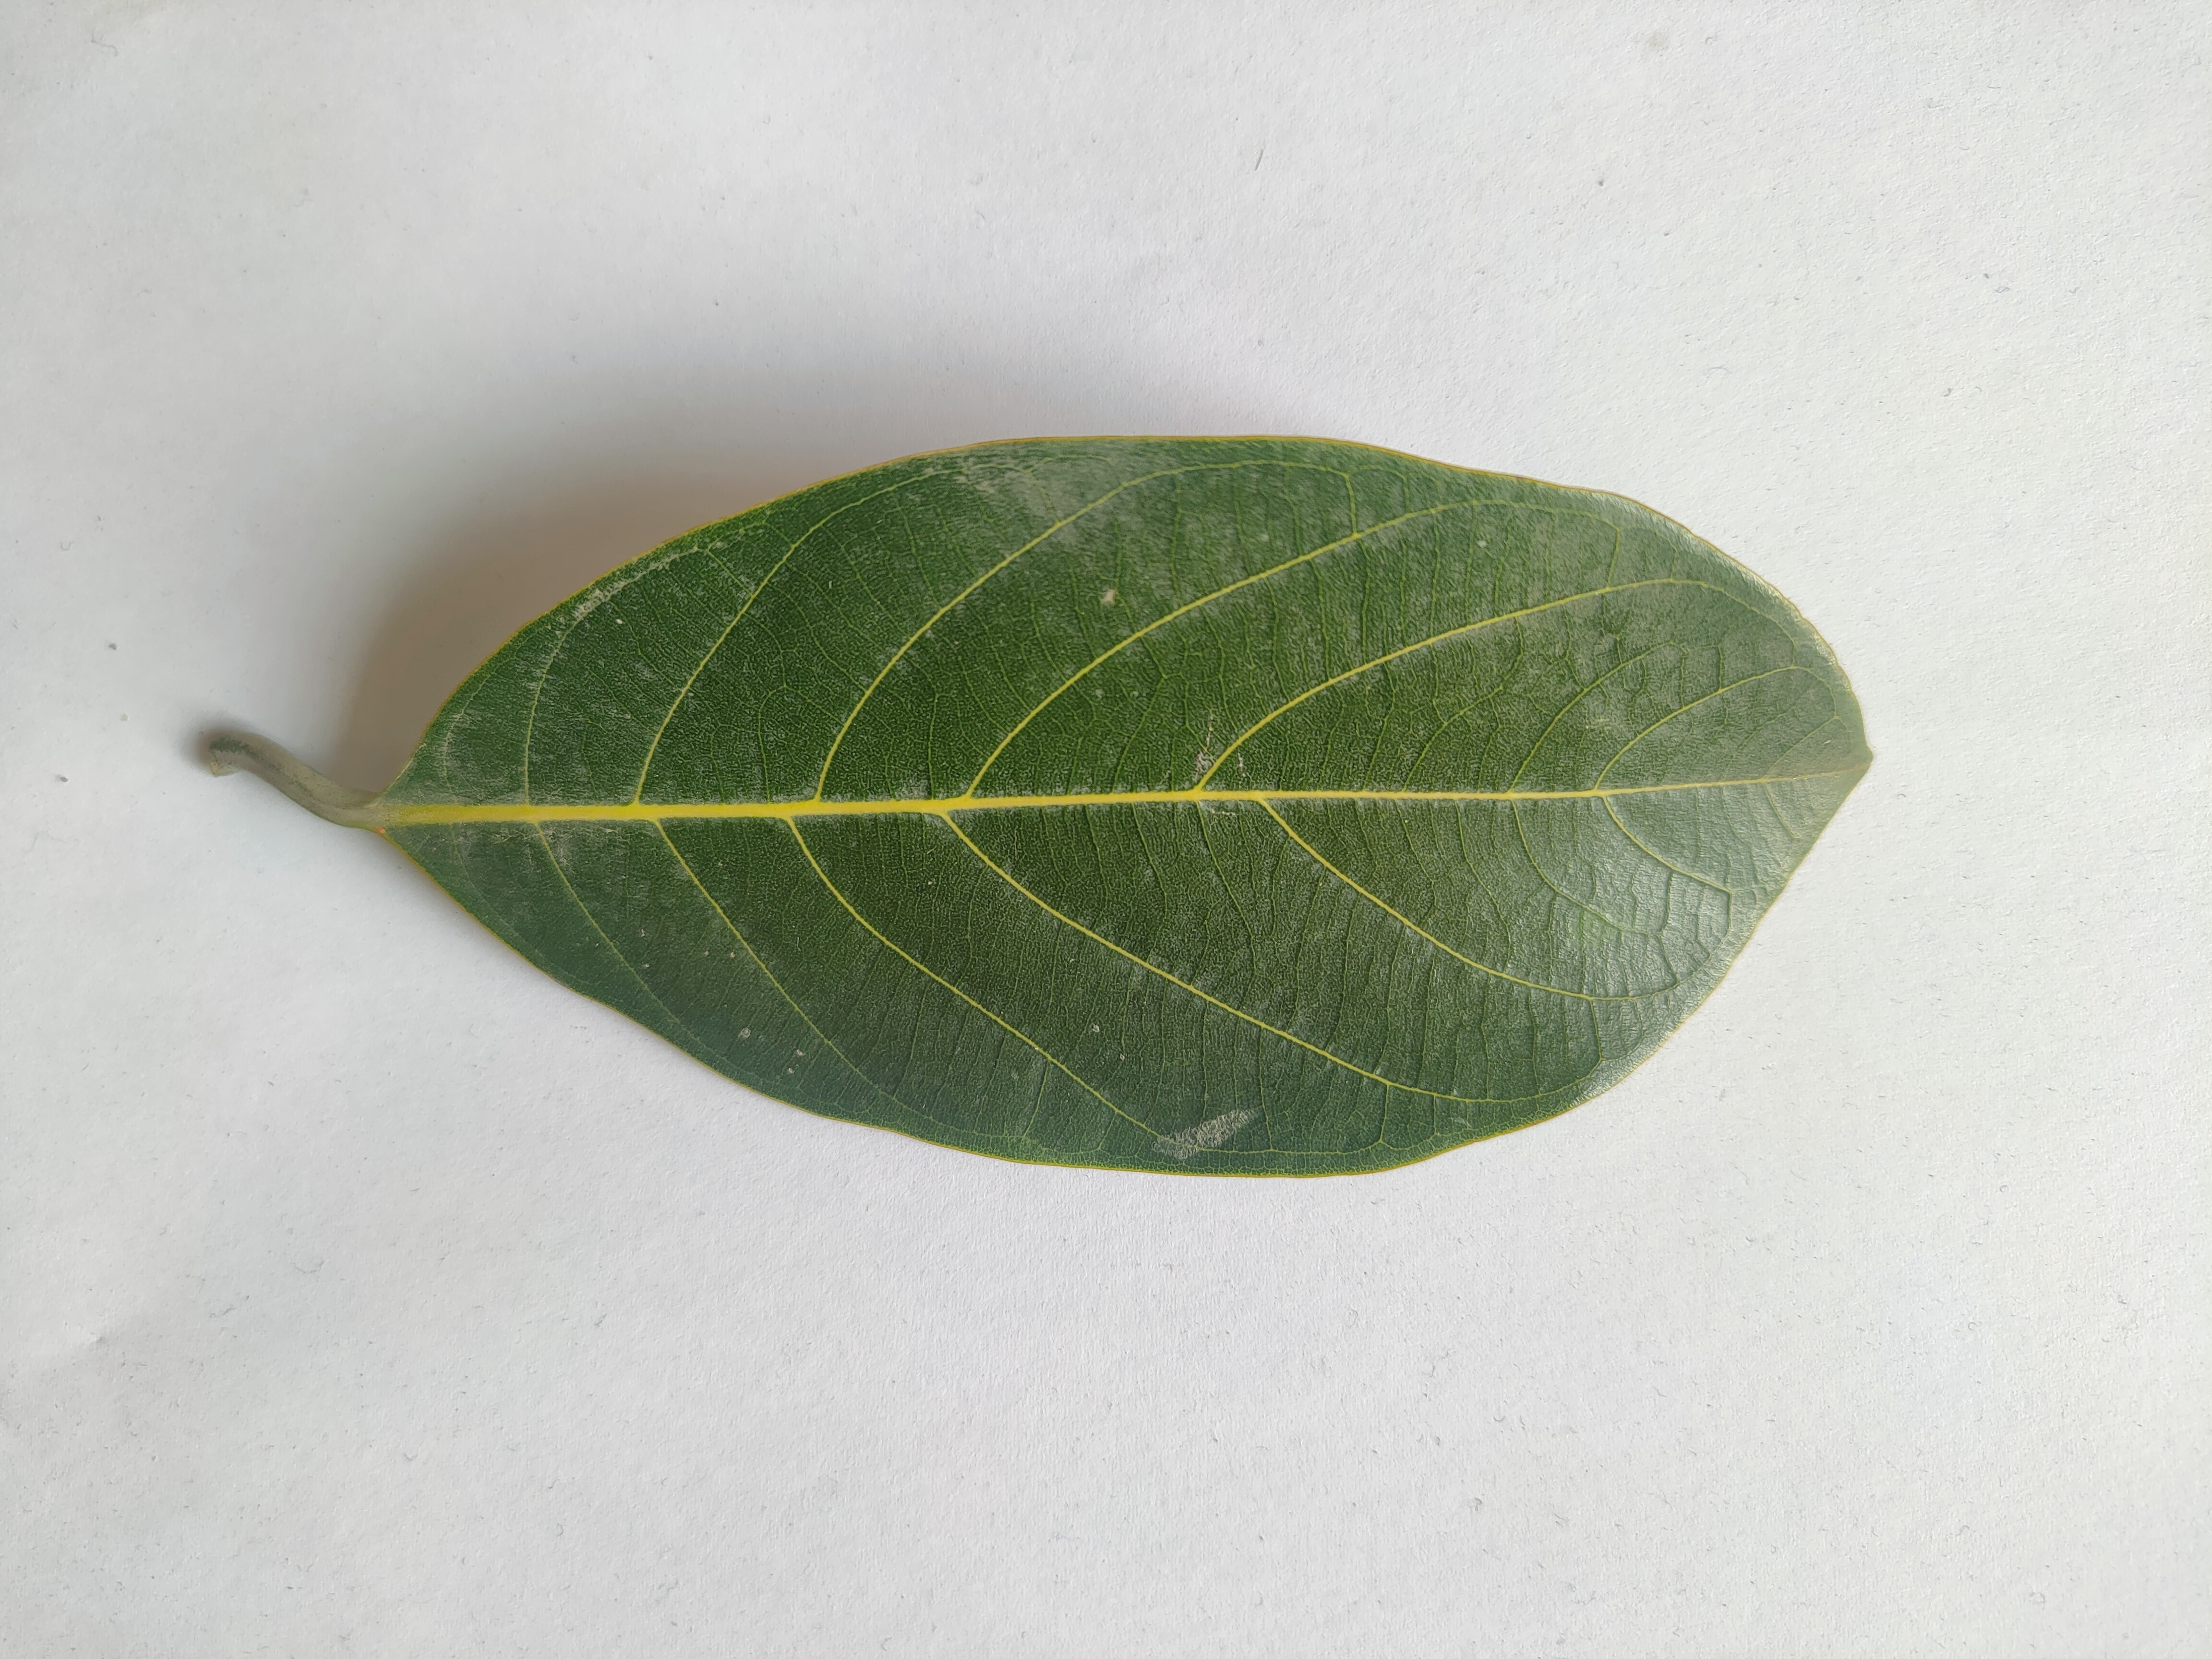
Leaf variety: Jackfruit